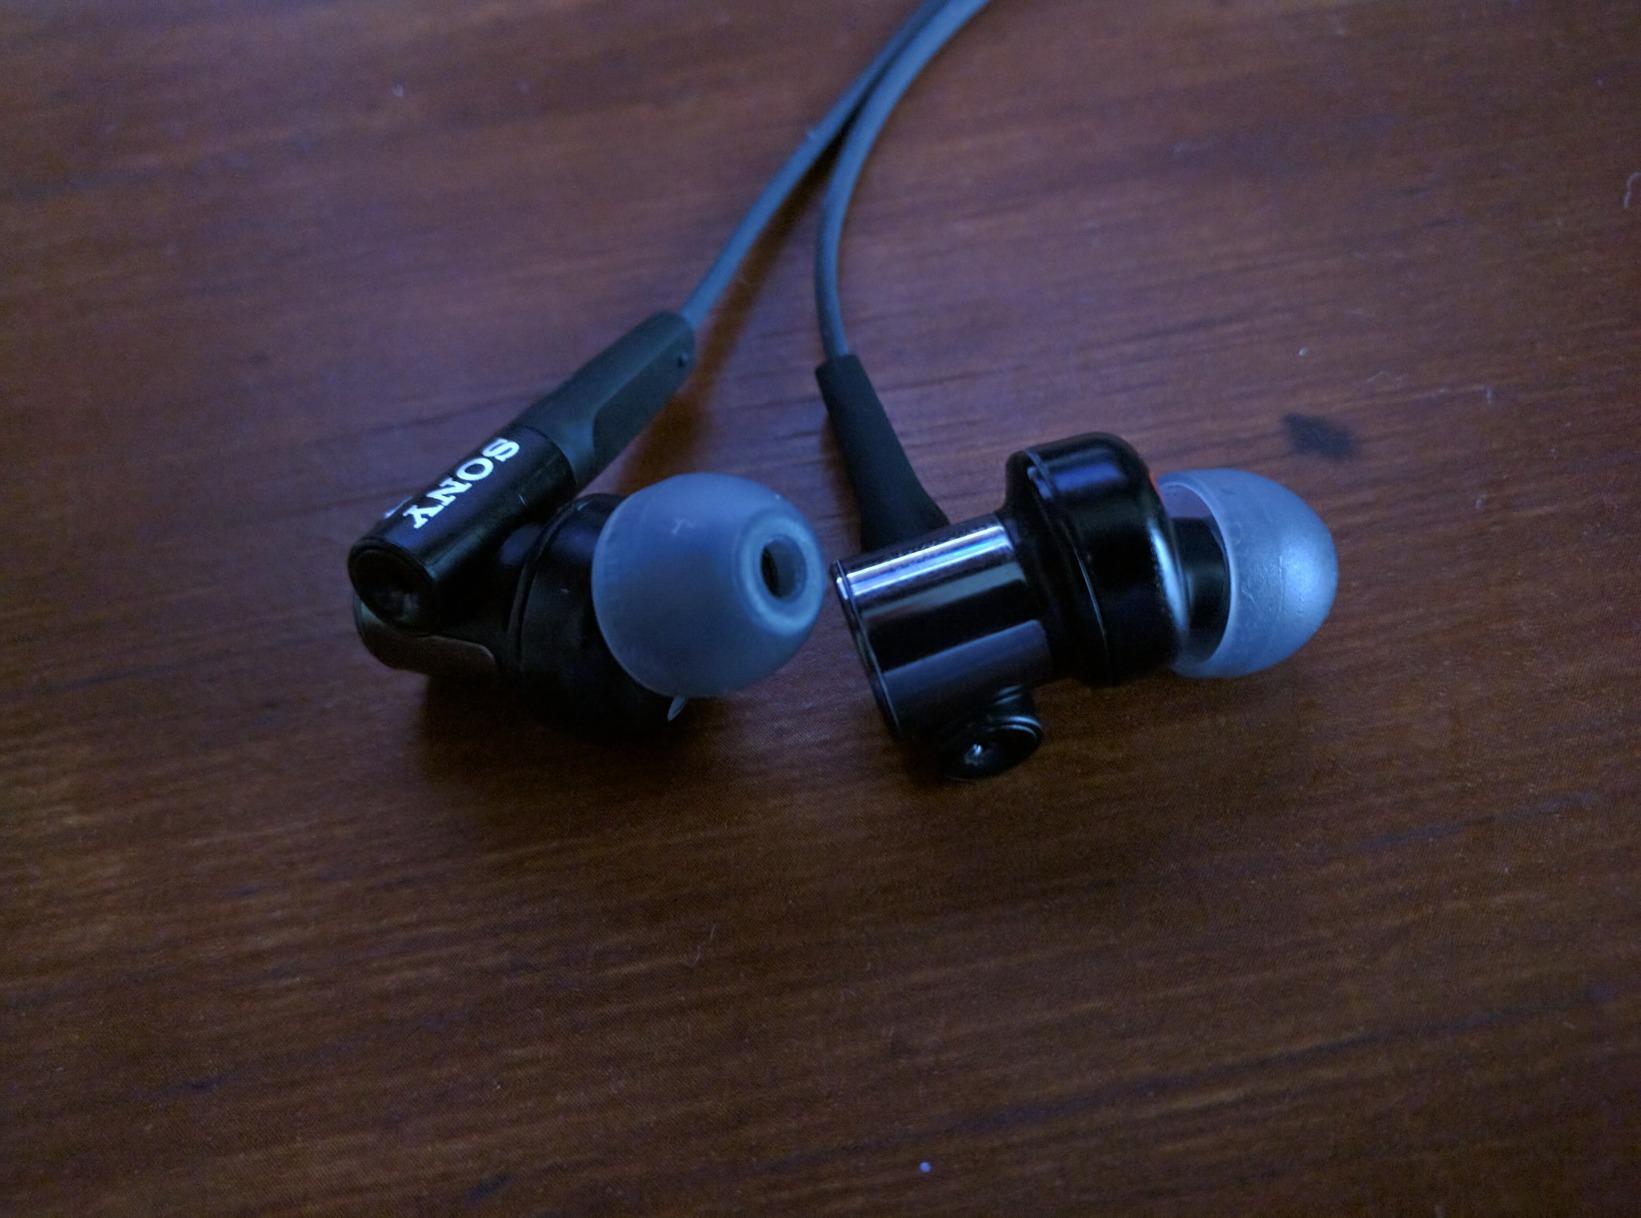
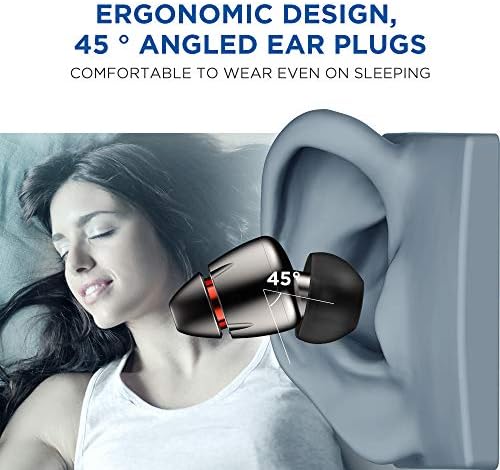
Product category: headphones
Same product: no